Radial (radio)

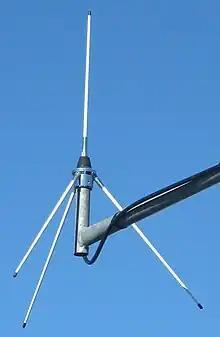
A ground plane antenna. The white, downward sloping arms are radials.

When the radials are mechanically incorporated into the structure of a small antenna it is called a "ground plane antenna". For these antennas the radials slope off at an angle and are also called a "skirt".